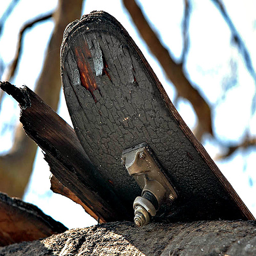
A rotten piece of  wood sitting on a rock.
Close up underneath view of a piece of peeling, burnt, shaped, wood plank with attached bolt.
A skate-board shaped piece of wood that is peeling and has a screwed on part underneath appears to be resting  somewhere outside.
A burnt skateboard without a wheel sits against a log.
An very rotten piece of wood  with a metal fitting on the bottom.